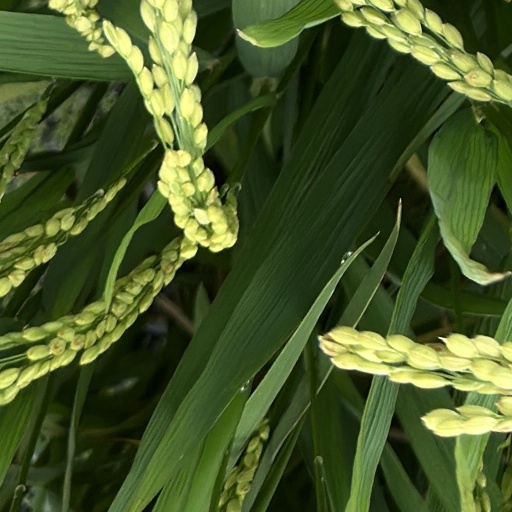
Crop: rice